Indo-German Chamber of Commerce

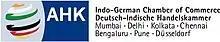
Indo-German Chamber of Commerce Logo (Updated in 2021)

The Indo-German Chamber of Commerce (IGCC) is the largest German bi-national Chamber abroad and the largest Chamber of Commerce in India. It acts as primary contact for Indian and German companies who are willing to establish a business in the other country. It works in close cooperation with the Chambers of Industry and Commerce in Germany (IHKs) and the Association of German Chambers of Industry and Commerce (DIHK).